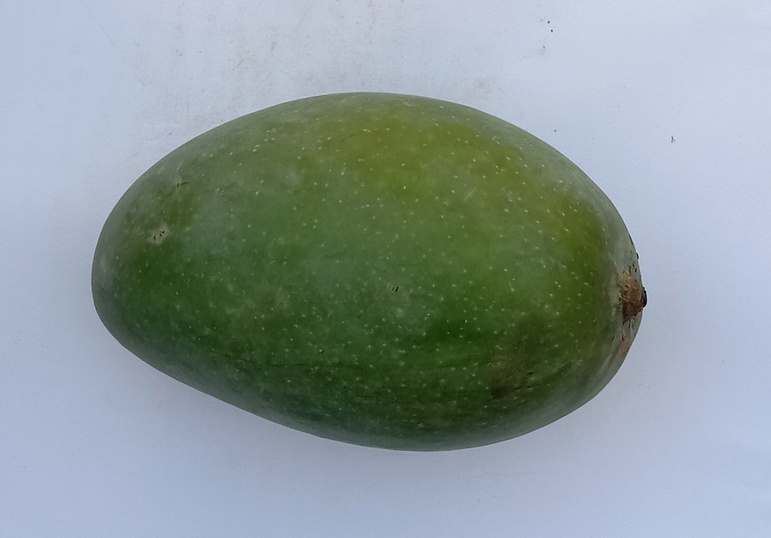
Mango variety: Chaunsa (Black)